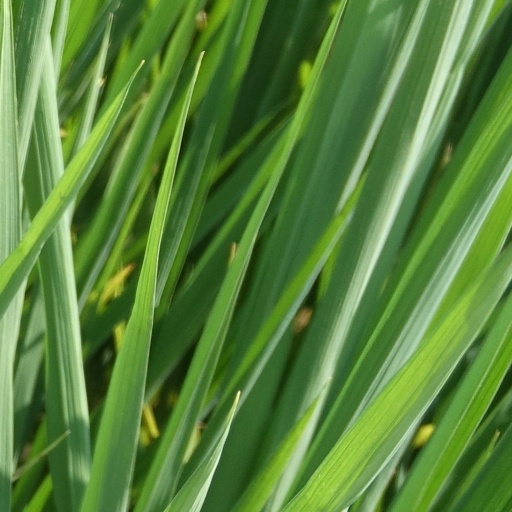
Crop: rice